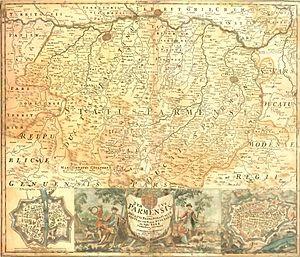
Le duché de Parme
L'histoire du duché de Parme et de Plaisance, un ancien État de la péninsule italienne dont la ville de Parme était la capitale, débute en 1545 et s'achève en 1860.